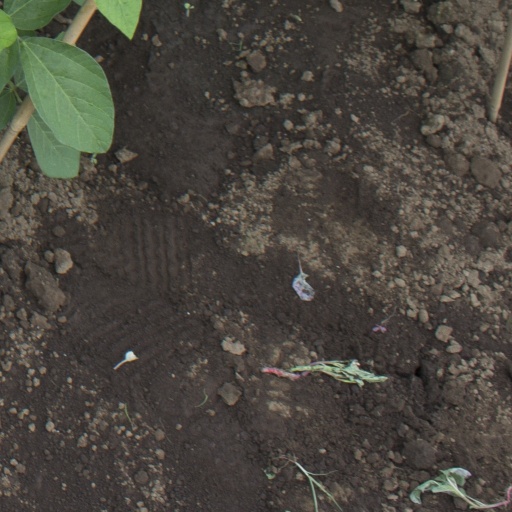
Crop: soybean